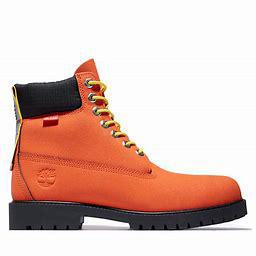
Brand: Timberland
Model: 6 Inch